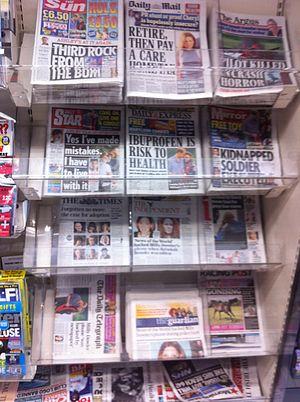
Le format tabloïd est un format de journal d'origine britannique qui correspond à la moitié des dimensions d’un journal traditionnel. Son format plié est 11 pouces × 17 pouces, soit 280 mm × 430 mm.